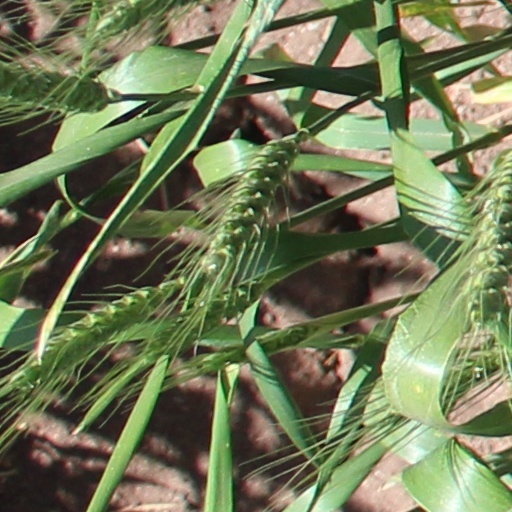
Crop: wheat